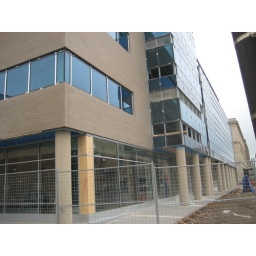
Ah yes... a new office building on 3rd Avenue South in Saskatoon.